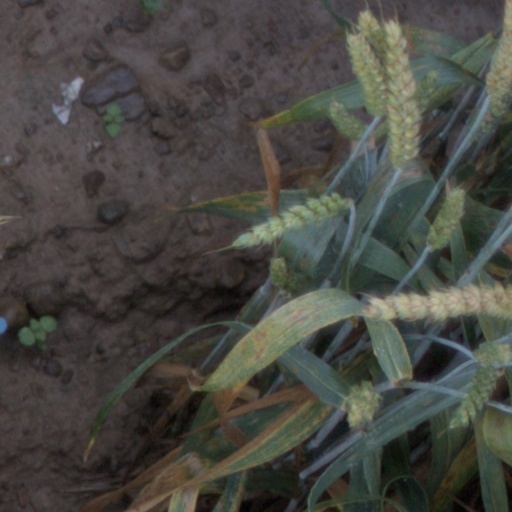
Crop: wheat